Douglas MacArthur

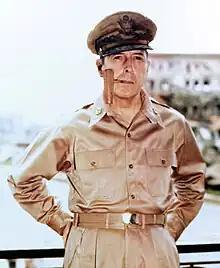
MacArthur in 1945

Douglas MacArthur (26 January 18805 April 1964) was an American general who served as a top commander during World War II and the Korean War, achieving the rank of General of the Army. He served with distinction in World War I; as chief of staff of the United States Army from 1930 to 1935; as Supreme Commander, Southwest Pacific Area, from 1942 to 1945 during WWII; as Supreme Commander for the Allied Powers overseeing the occupation of Japan from 1945 to 1951; and as head of the United Nations Command in the Korean War from 1950 to 1951. MacArthur was nominated for the Medal of Honor three times, and awarded it for his WWII service in the Philippines. He is one of only five people to hold the rank of General of the Army, and the only person to hold the rank of Field Marshal in the Philippine Army.